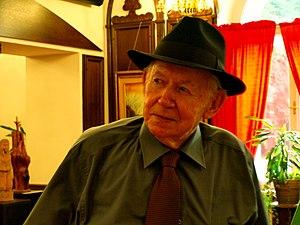
Ivan Večenaj est un peintre naïf croate appartenant à la seconde génération de l'école de Hlebine.